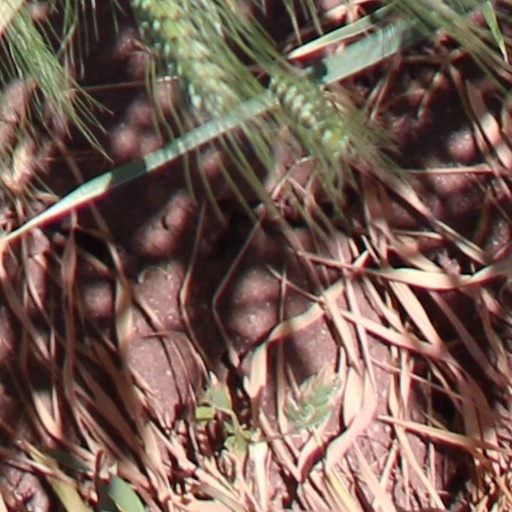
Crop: wheat